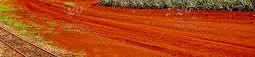
Soil type: Red soil